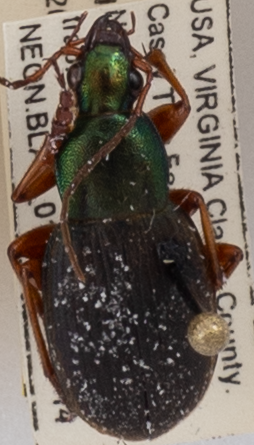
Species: Chlaenius aestivus
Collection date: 2020-07-14
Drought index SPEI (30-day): -1.01
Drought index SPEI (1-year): -0.524
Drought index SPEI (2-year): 1.69